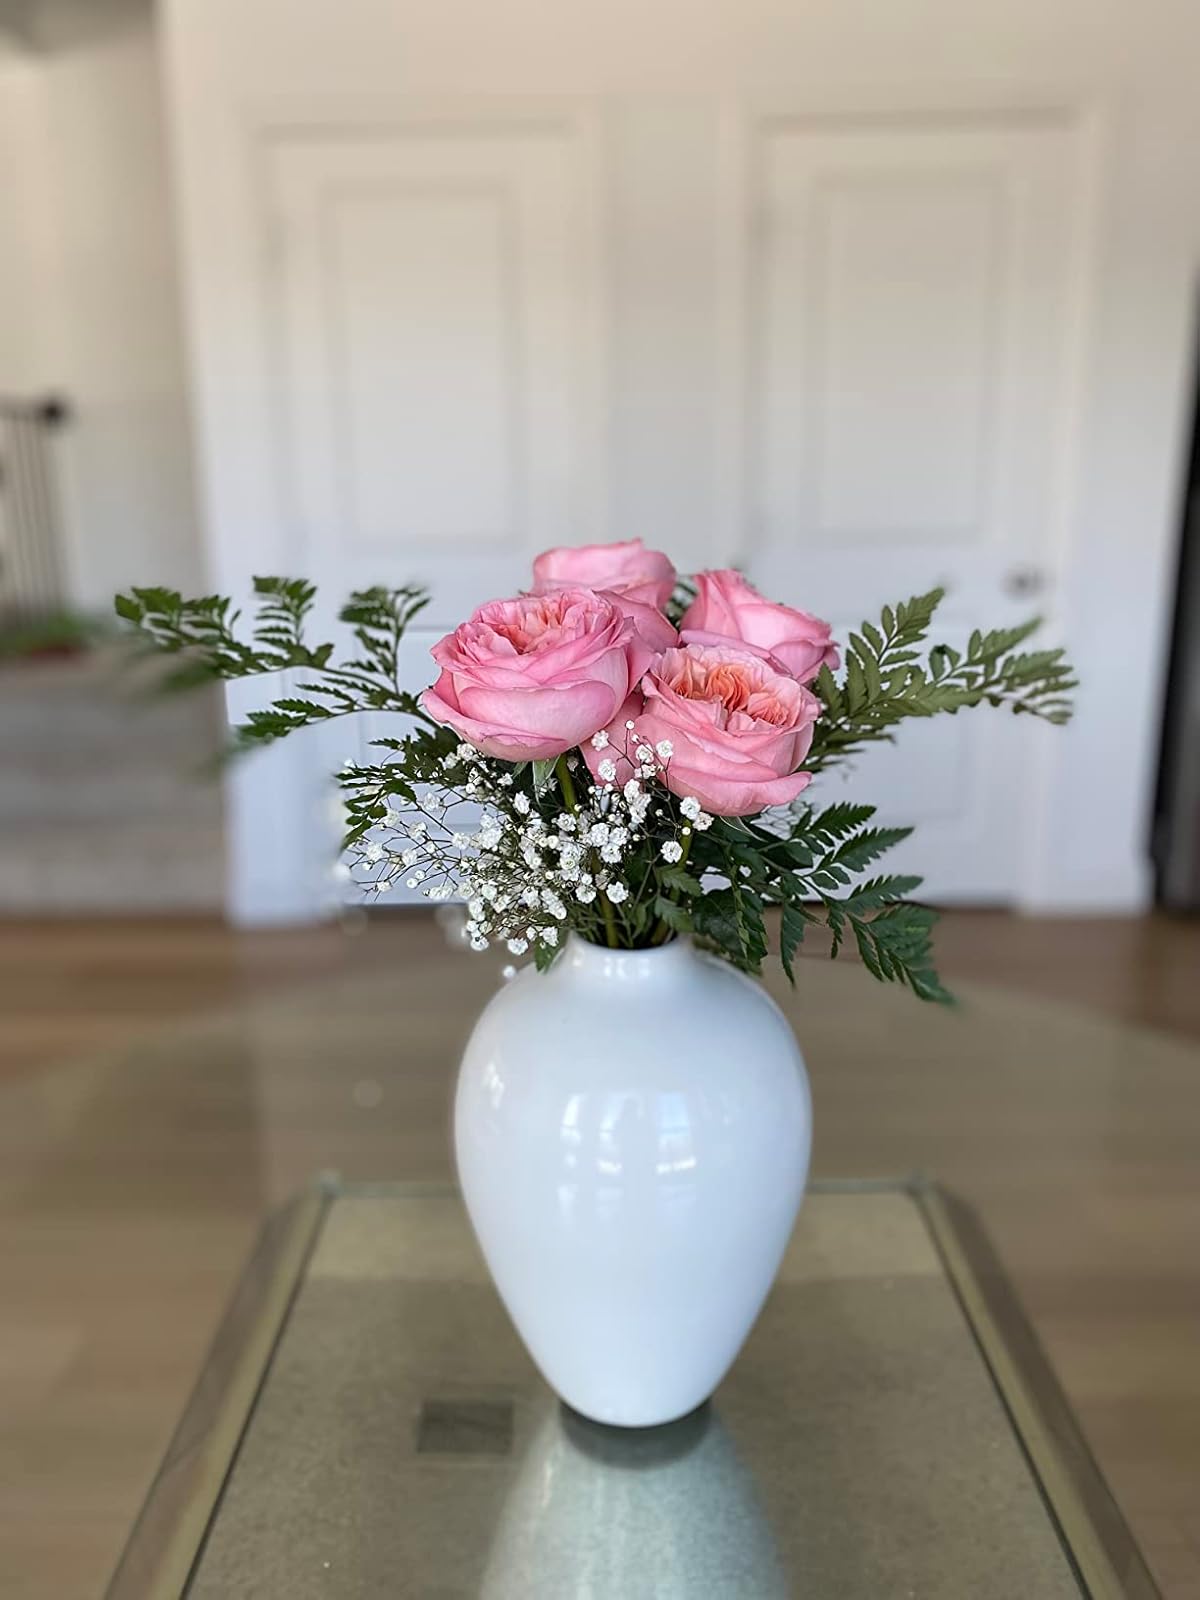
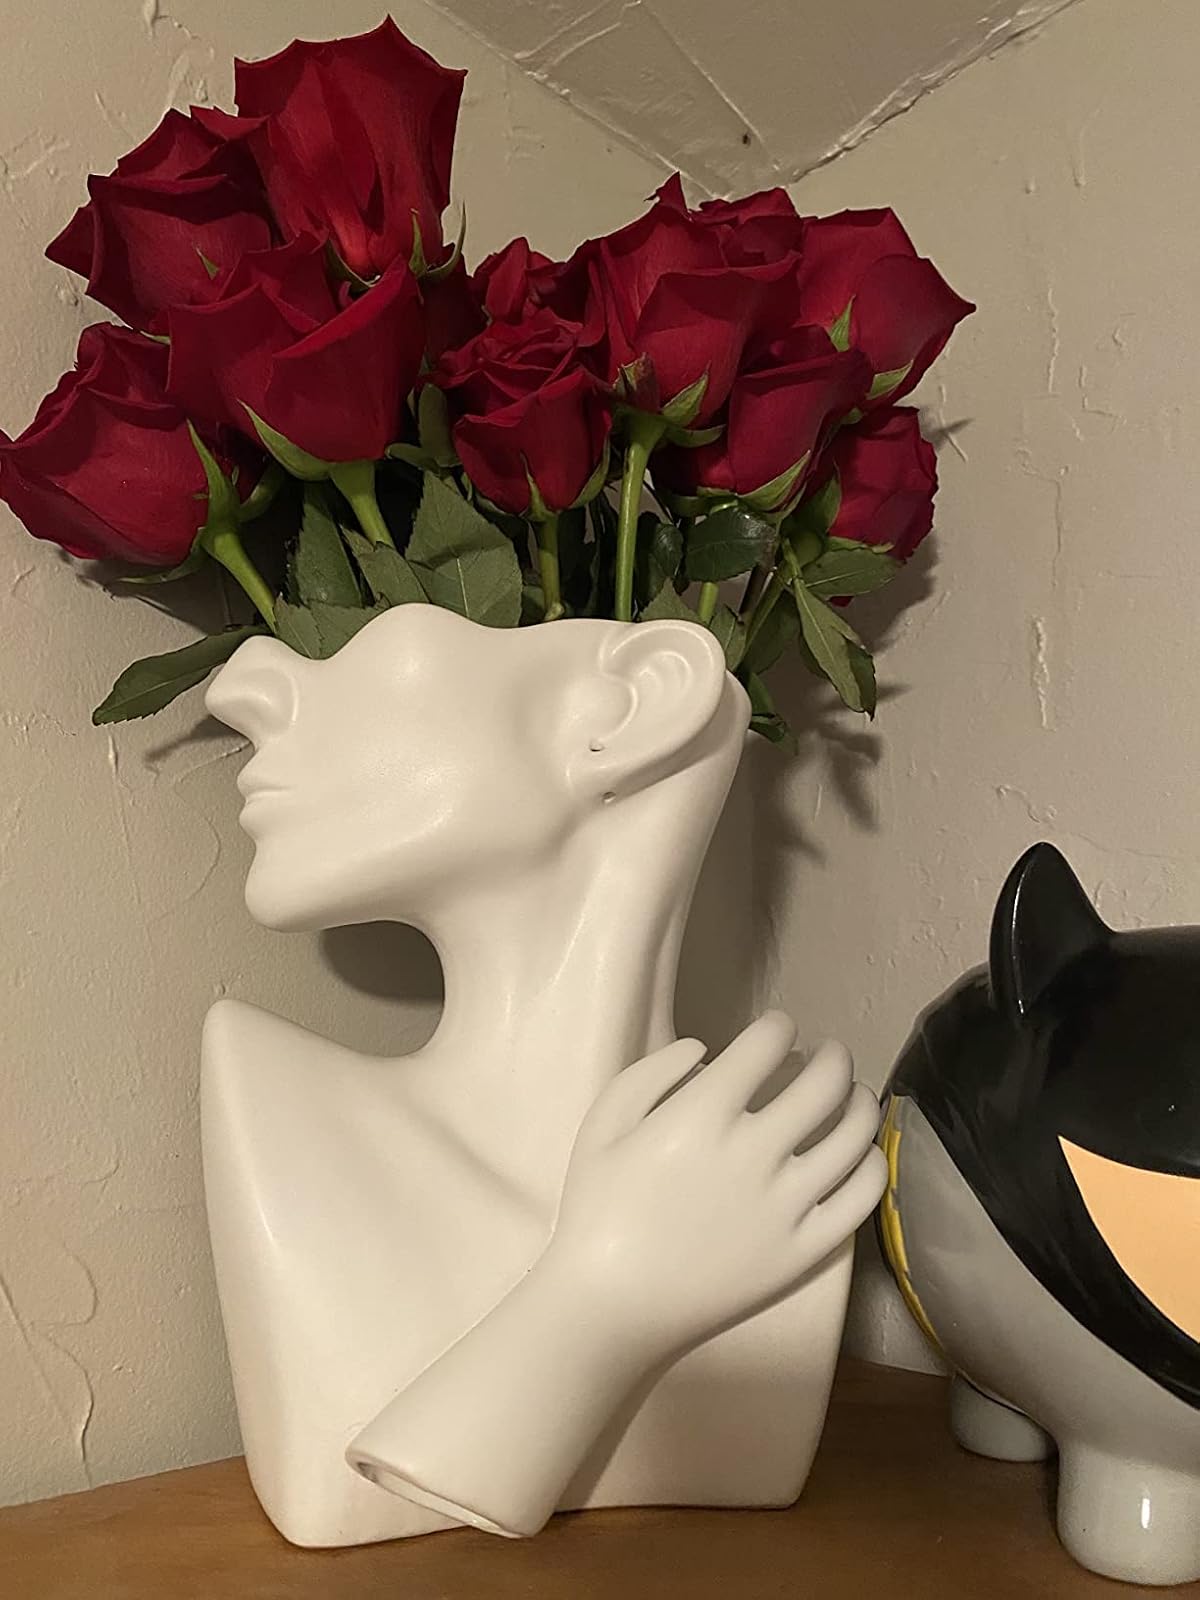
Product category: vase
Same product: no